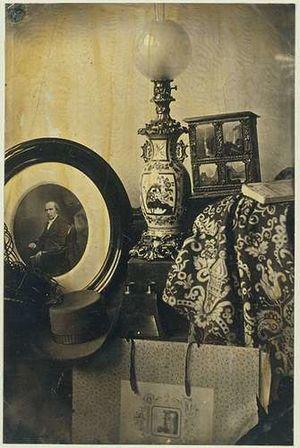
Eduard Isaac Asser est un photographe néerlandais, pionnier de la photographie aux Pays-Bas.